Indigenous peoples

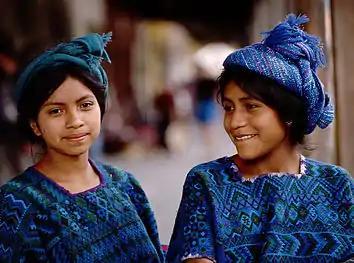
Guatemalan girls in their traditional clothing from the town of Santa Catarina Palopó on Lake Atitlán

In 2004, James Anaya, defined Indigenous peoples as "living descendants of pre-invasion inhabitants of lands now dominated by others. They are culturally distinct groups that find themselves engulfed by other settler societies born of forces of empire and conquest".